University of Warwick

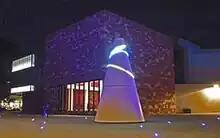
The "Koan" in front of the Helen Martin Arts Studio

In September 2013, it was announced that a new National Automotive Innovation Centre would be built by WMG at Warwick's main campus at a cost of £100 million, with £50 million to be contributed by Jaguar Land Rover and £30 million by Tata Motors. The centre will open in Summer 2018. The building was opened by HRH The Prince of Wales on 18 February 2020.